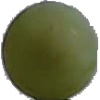
Label: Grape White 4